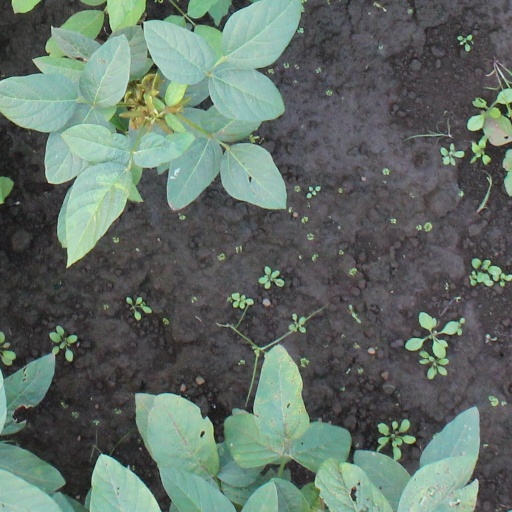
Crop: soybean